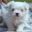
Label: dog